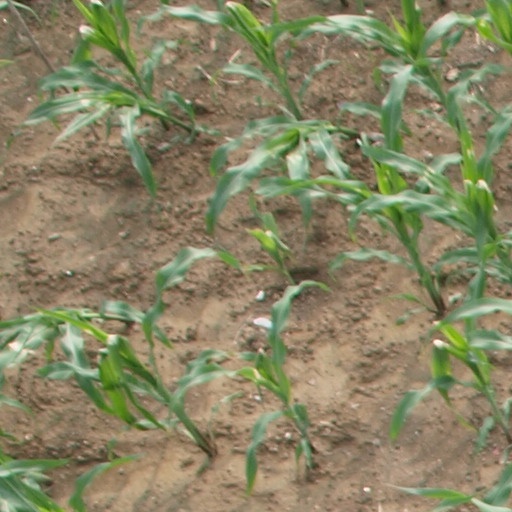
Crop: maize; corn